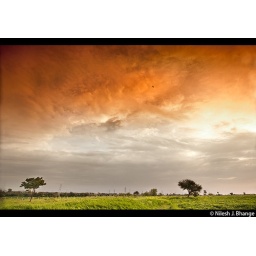
Two trees &amp;amp; a aeroplane in the sky if you can mark it out on a sunset.